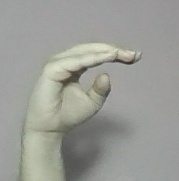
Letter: jeem